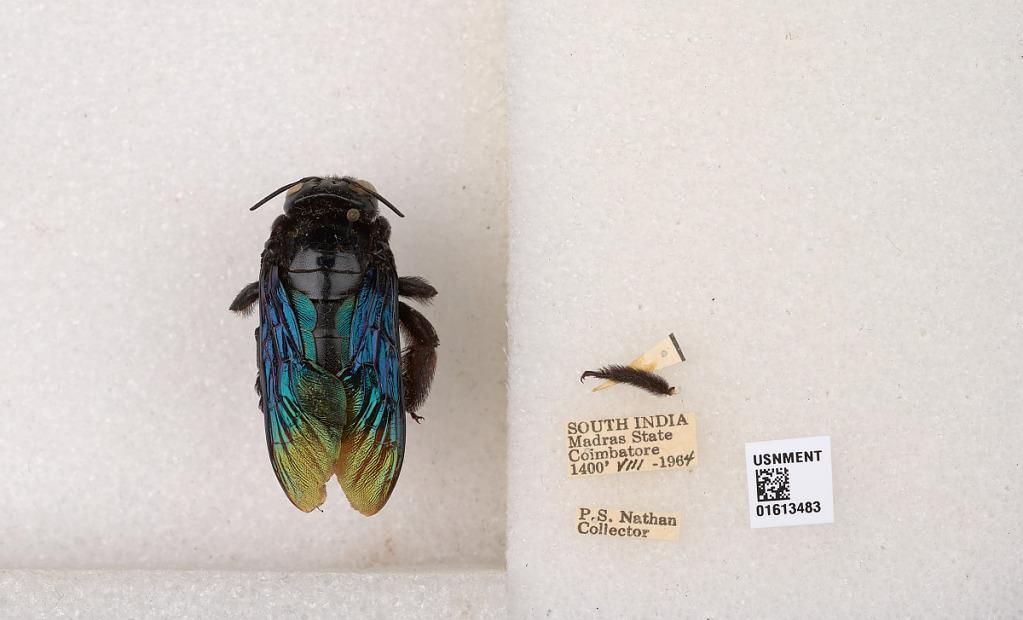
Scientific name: Xylocopa (Mesotrichia) tenuiscapa Westwood
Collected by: P. Nathan
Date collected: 1964-8-1
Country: India
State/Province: Tamil Nadu
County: Coimbatore
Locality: Coimbatore